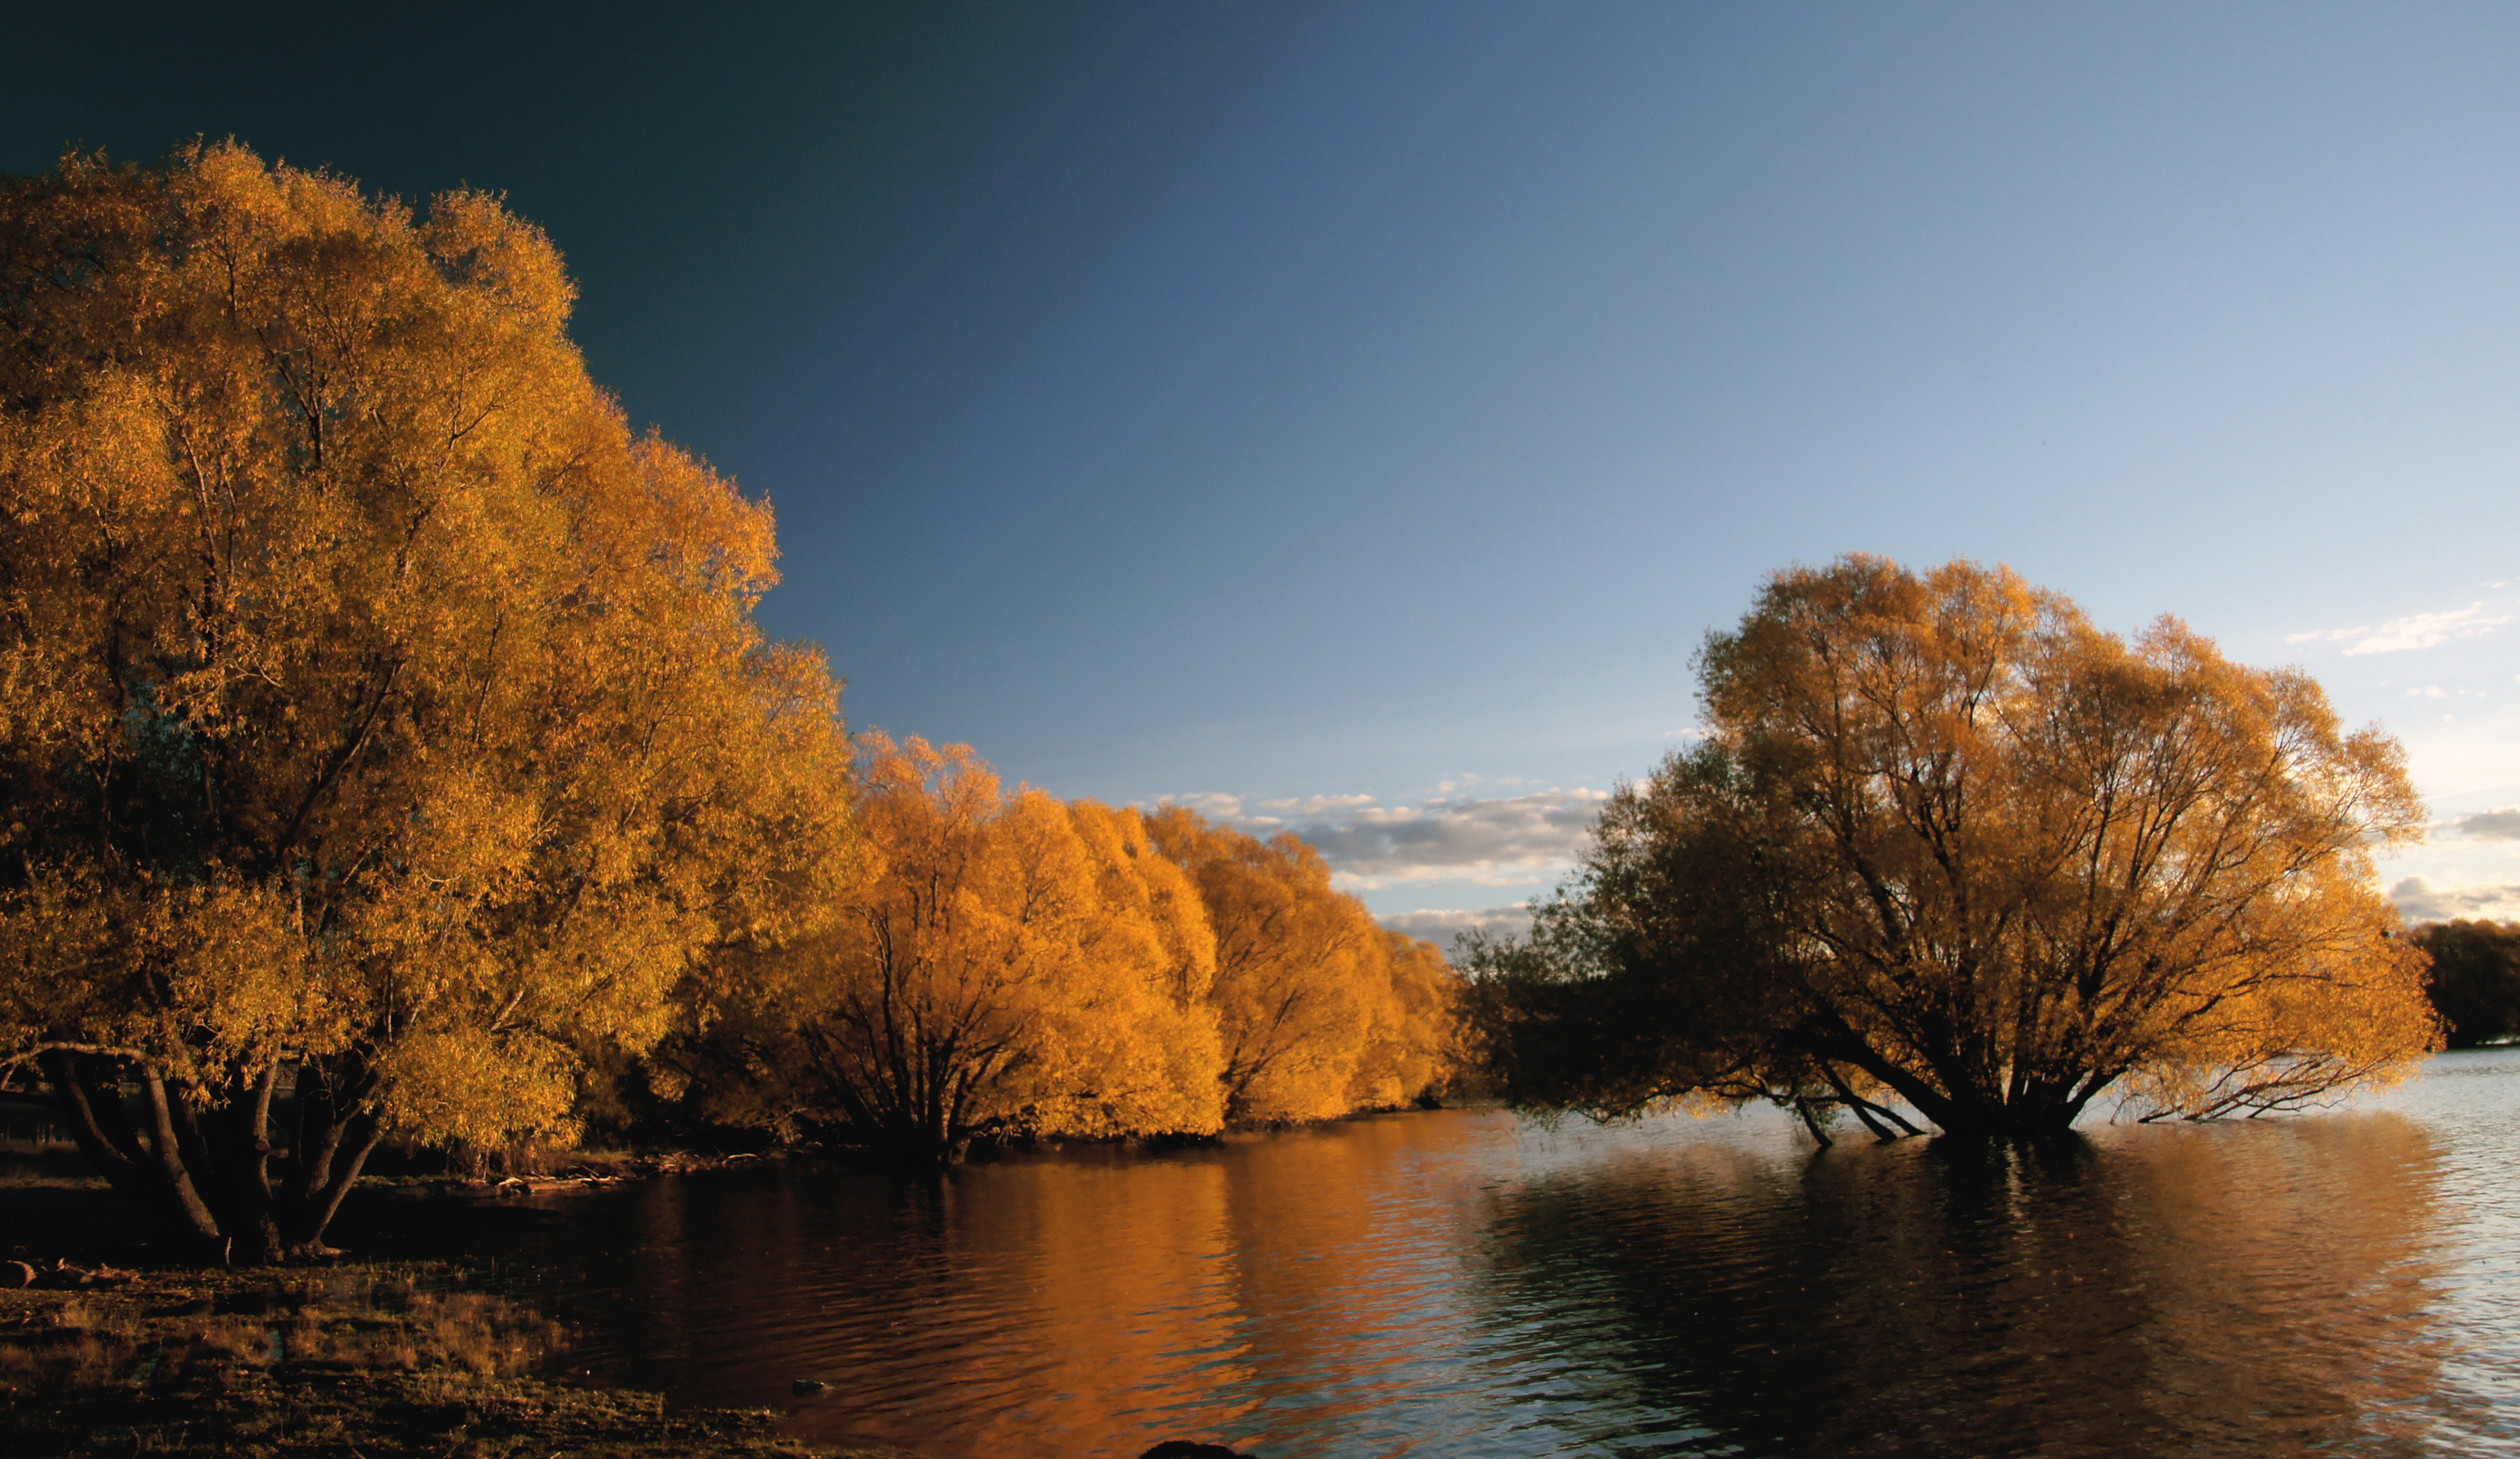
landscape, tree, water, nature, winter, cloud, plant, sky, sunrise, sunset, sunlight, morning, leaf, lake, dawn, river, dusk, evening, reflection, autumn, yellow, season, waterway, fourseasons, newzealandfallgolden, tekapo, rural area, atmospheric phenomenon, woody plant